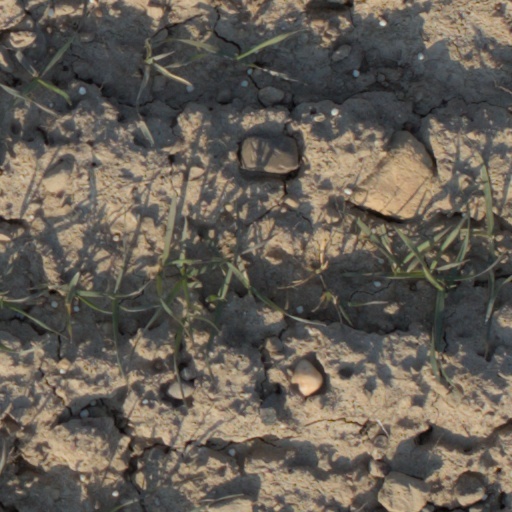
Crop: wheat